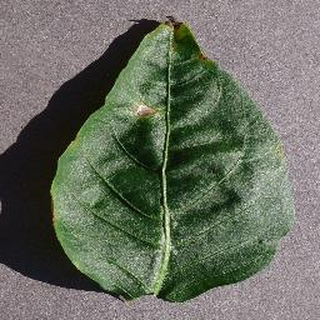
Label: bell_pepper_bacterial_spot